Sparky Anderson

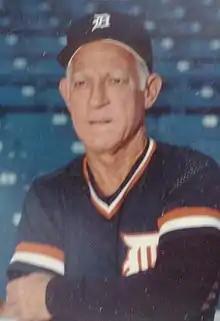
Anderson with the Detroit Tigers,

George Lee "Sparky" Anderson (February 22, 1934 – November 4, 2010) was an American Major League Baseball (MLB) player, coach, and manager. He managed the National League's Cincinnati Reds from 1970 to 1978 and the American League's Detroit Tigers from 1979 to 1995. Anderson managed the Reds to two World Series championships in 1975 and 1976, then added a third title in 1984 with the Tigers. Anderson was the first manager to win the World Series in both leagues. His 2,194 career wins are the sixth-most for a manager in Major League history. In his 26 year career, Anderson had only 5 losing seasons as manager. His 1,331 wins with the Tigers are the most for any manager in team history. Anderson was named American League Manager of the Year in and . He was elected to the Baseball Hall of Fame in 2000.